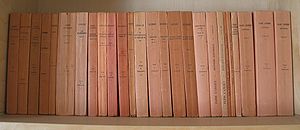
Collection Budé
En samling af latinske forfattere i Budé-serien
Collection Budé eller Collection des Universités de France er en serie af bøger der spænder over de græske og latinske klassikere op til midten af det 6. århundrede. Serien udgives af Les Belles Lettres og får udgifterne dækket af Association Guillaume Budé.